Riina Sikkut

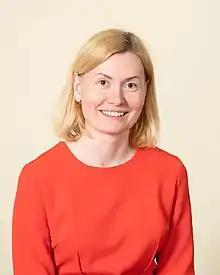
Sikkut in 2019

Riina Sikkut (born 12 January 1983) is an Estonian politician of the Social Democratic Party of Estonia who served as Minister of Economic Affairs and Infrastructure in the second cabinet of Prime Minister Kaja Kallas. She also served as Minister of Health and Labour in Jüri Ratas' first cabinet. She was sworn in on 2 May 2018, after the former minister Jevgeni Ossinovski had vacated the seat, and left the office on 29 April 2019.